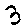
Label: 3